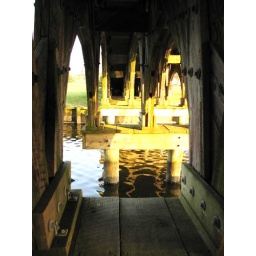
bridge over troubled water